Delhi Cantonment railway station

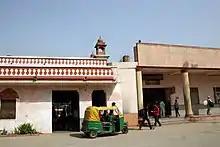
Delhi Cantonment Station Old and New facade

This station originally operated as a metre-gauge railway station. It was converted to broad gauge following gauge conversion in 1991.